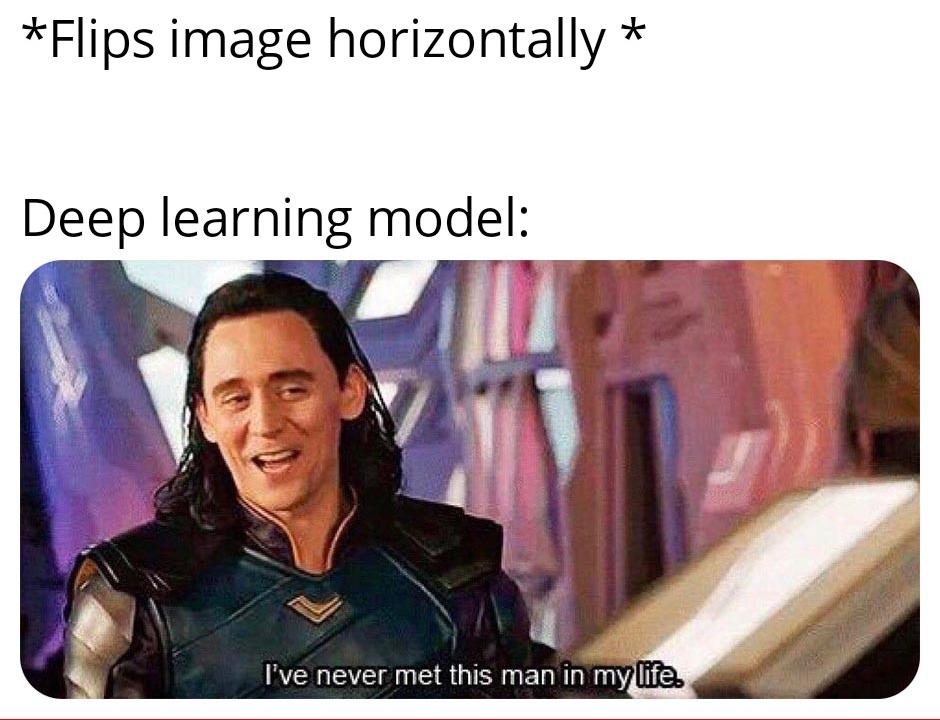
Denominación: 1000